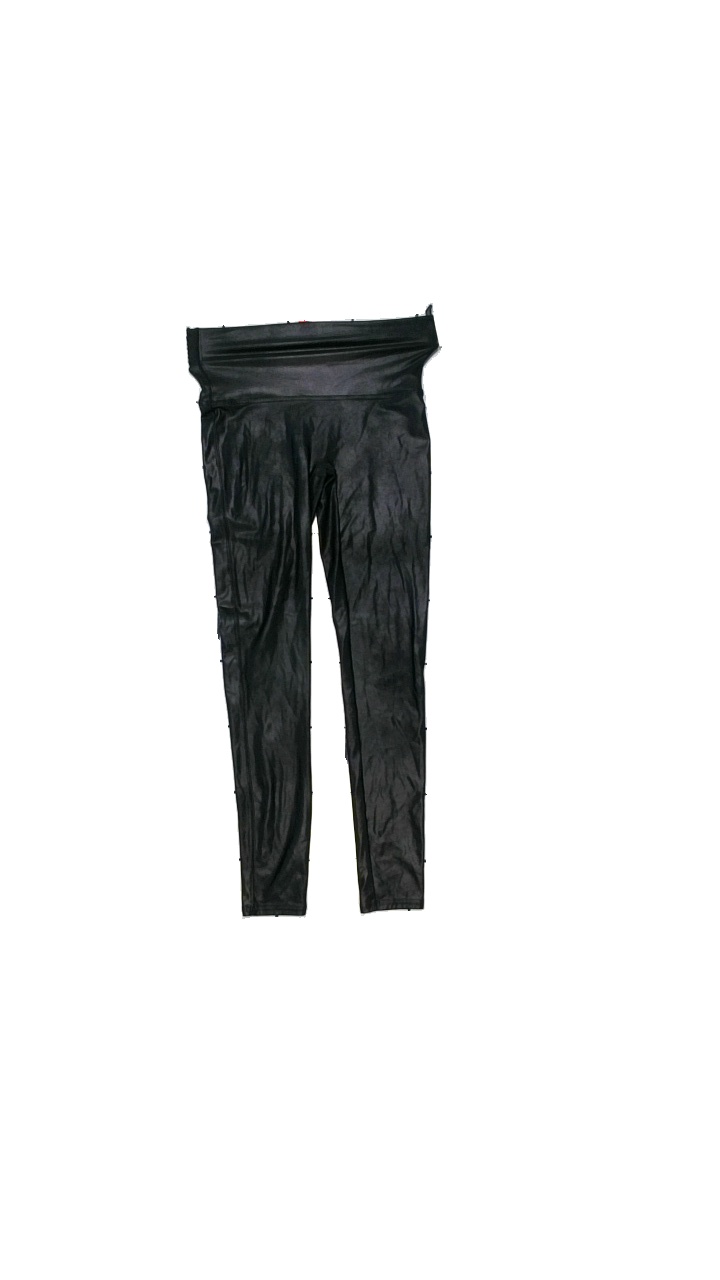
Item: Trousers (Ladies)
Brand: Spanx
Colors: Black
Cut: Tight
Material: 87% nylon, 13% elastane
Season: All
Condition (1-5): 3
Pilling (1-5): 4
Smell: Minor
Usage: Reuse
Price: <50